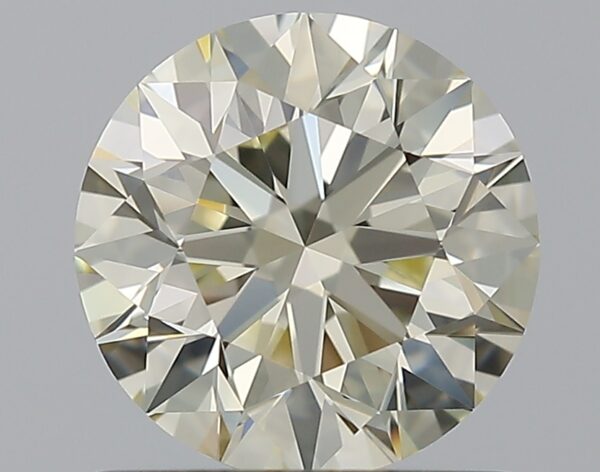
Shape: round
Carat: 1
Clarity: VVS1
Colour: N
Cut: EX
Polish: EX
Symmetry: EX
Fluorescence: ST
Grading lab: GIA
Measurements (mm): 6.36 x 6.41 x 4